Lyndon Emsley

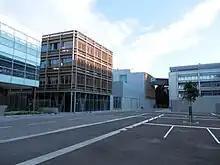
The newly completed ISA area in August 2012; the CRMN building is on the left

In 2003 Emsley was appointed as project leader for the creation in Villeurbanne of the "Centre Européen de Résonance Magnétique Nucléaire à Très Hauts Champs" (CRMN, European Laboratory for Very High Field NMR), which was the first step in launching the forthcoming Institute of Analytical Sciences (ISA). The building of the new laboratory was completed in 2008.